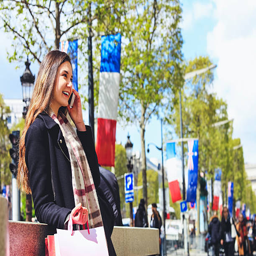
shopping woman talking on the phone